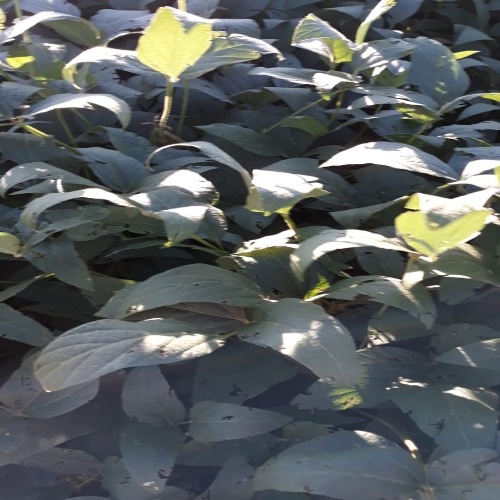
Label: Diabrotica_speciosa